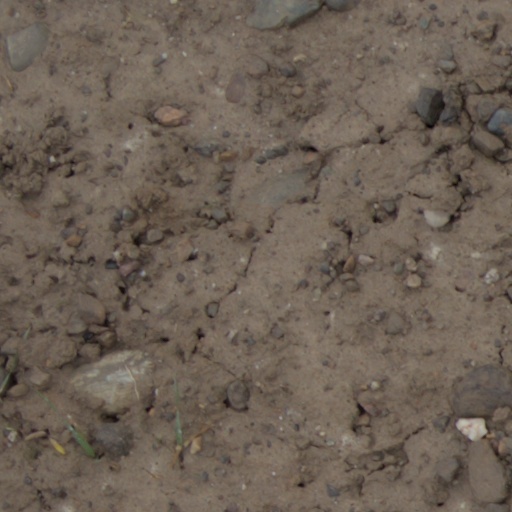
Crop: wheat